Lin Chu-chia

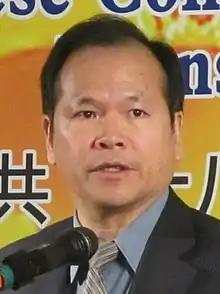

Lin Chu-chia (born 1956), known also by his English name Steve Lin, is a Taiwanese economist and politician. He took junior positions at the Mainland Affairs Council before his 2016 promotion to concurrent posts as National Development Council head and Governor of Fujian Province.